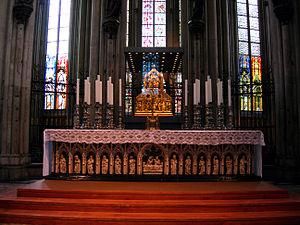
La châsse des rois mages de Cologne est un reliquaire conservé dans la cathédrale de Cologne. Il fut réalisé entre 1181 et 1230 par l'atelier de Nicolas de Verdun et ses successeurs colonais. Il s'agit d'une œuvre caractéristique du style 1200.